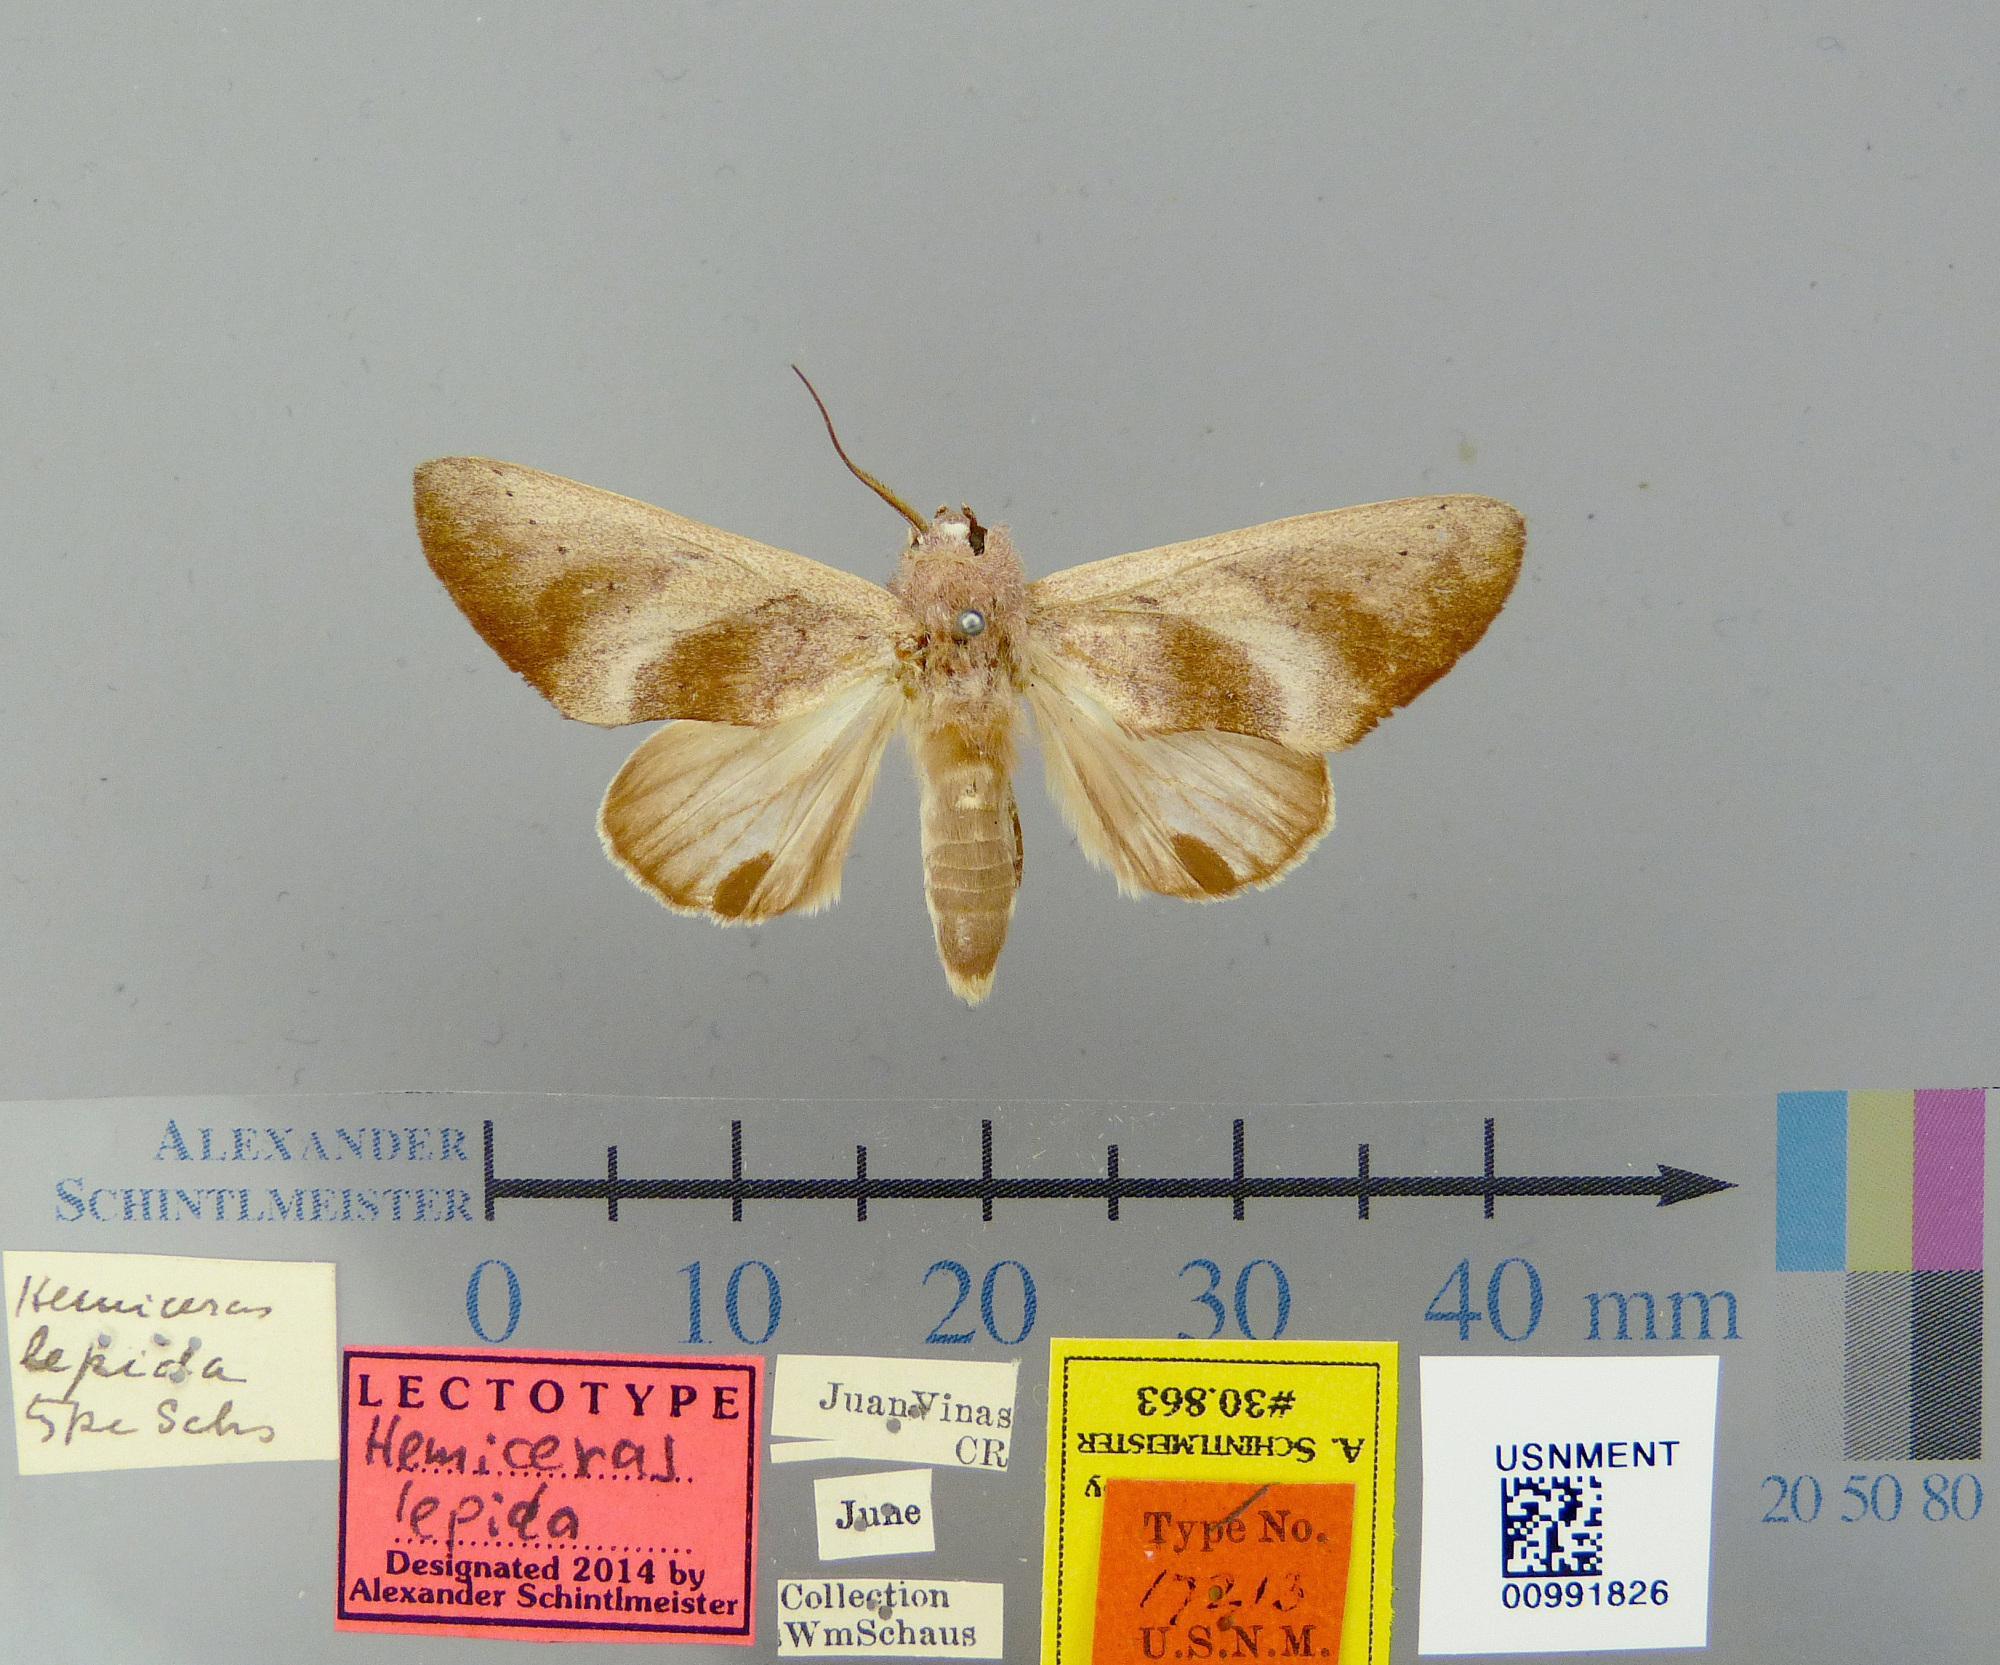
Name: Hemiceras lepida
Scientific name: Hemiceras lepida Schaus, 1911
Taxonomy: Animalia, Arthropoda, Insecta, Lepidoptera, Notodontidae
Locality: Juan Vinas, [Not Stated], Cartago, Costa Rica
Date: June